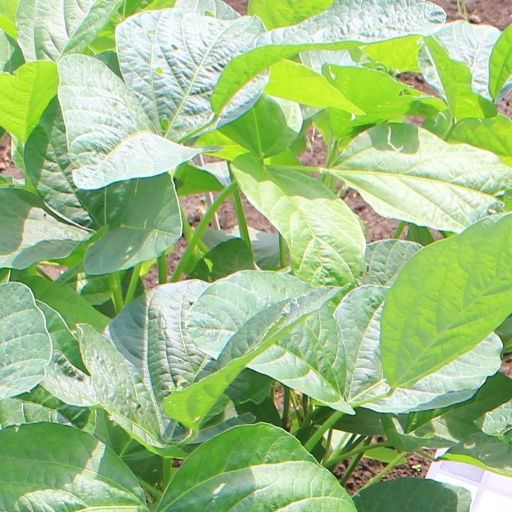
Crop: soybean